Question: Please indicate a possible affordance area of the bench that can be used for sitting
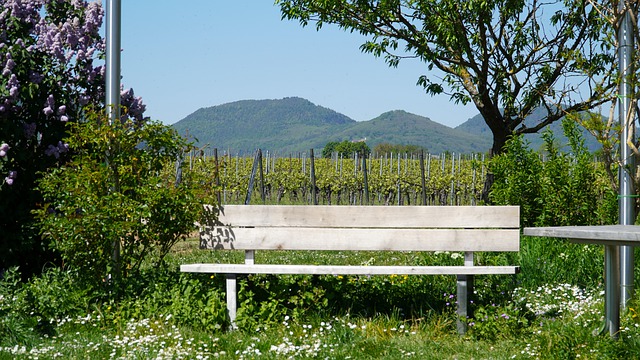
Answer: [175.5, 261, 514.5, 269]